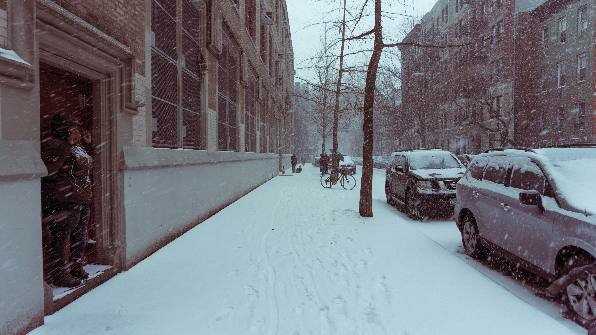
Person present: No